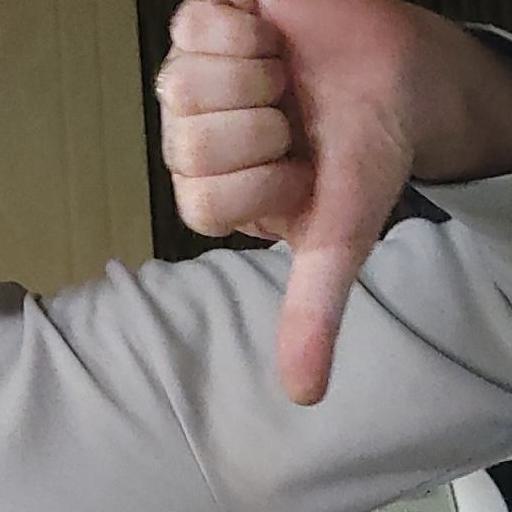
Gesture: dislike